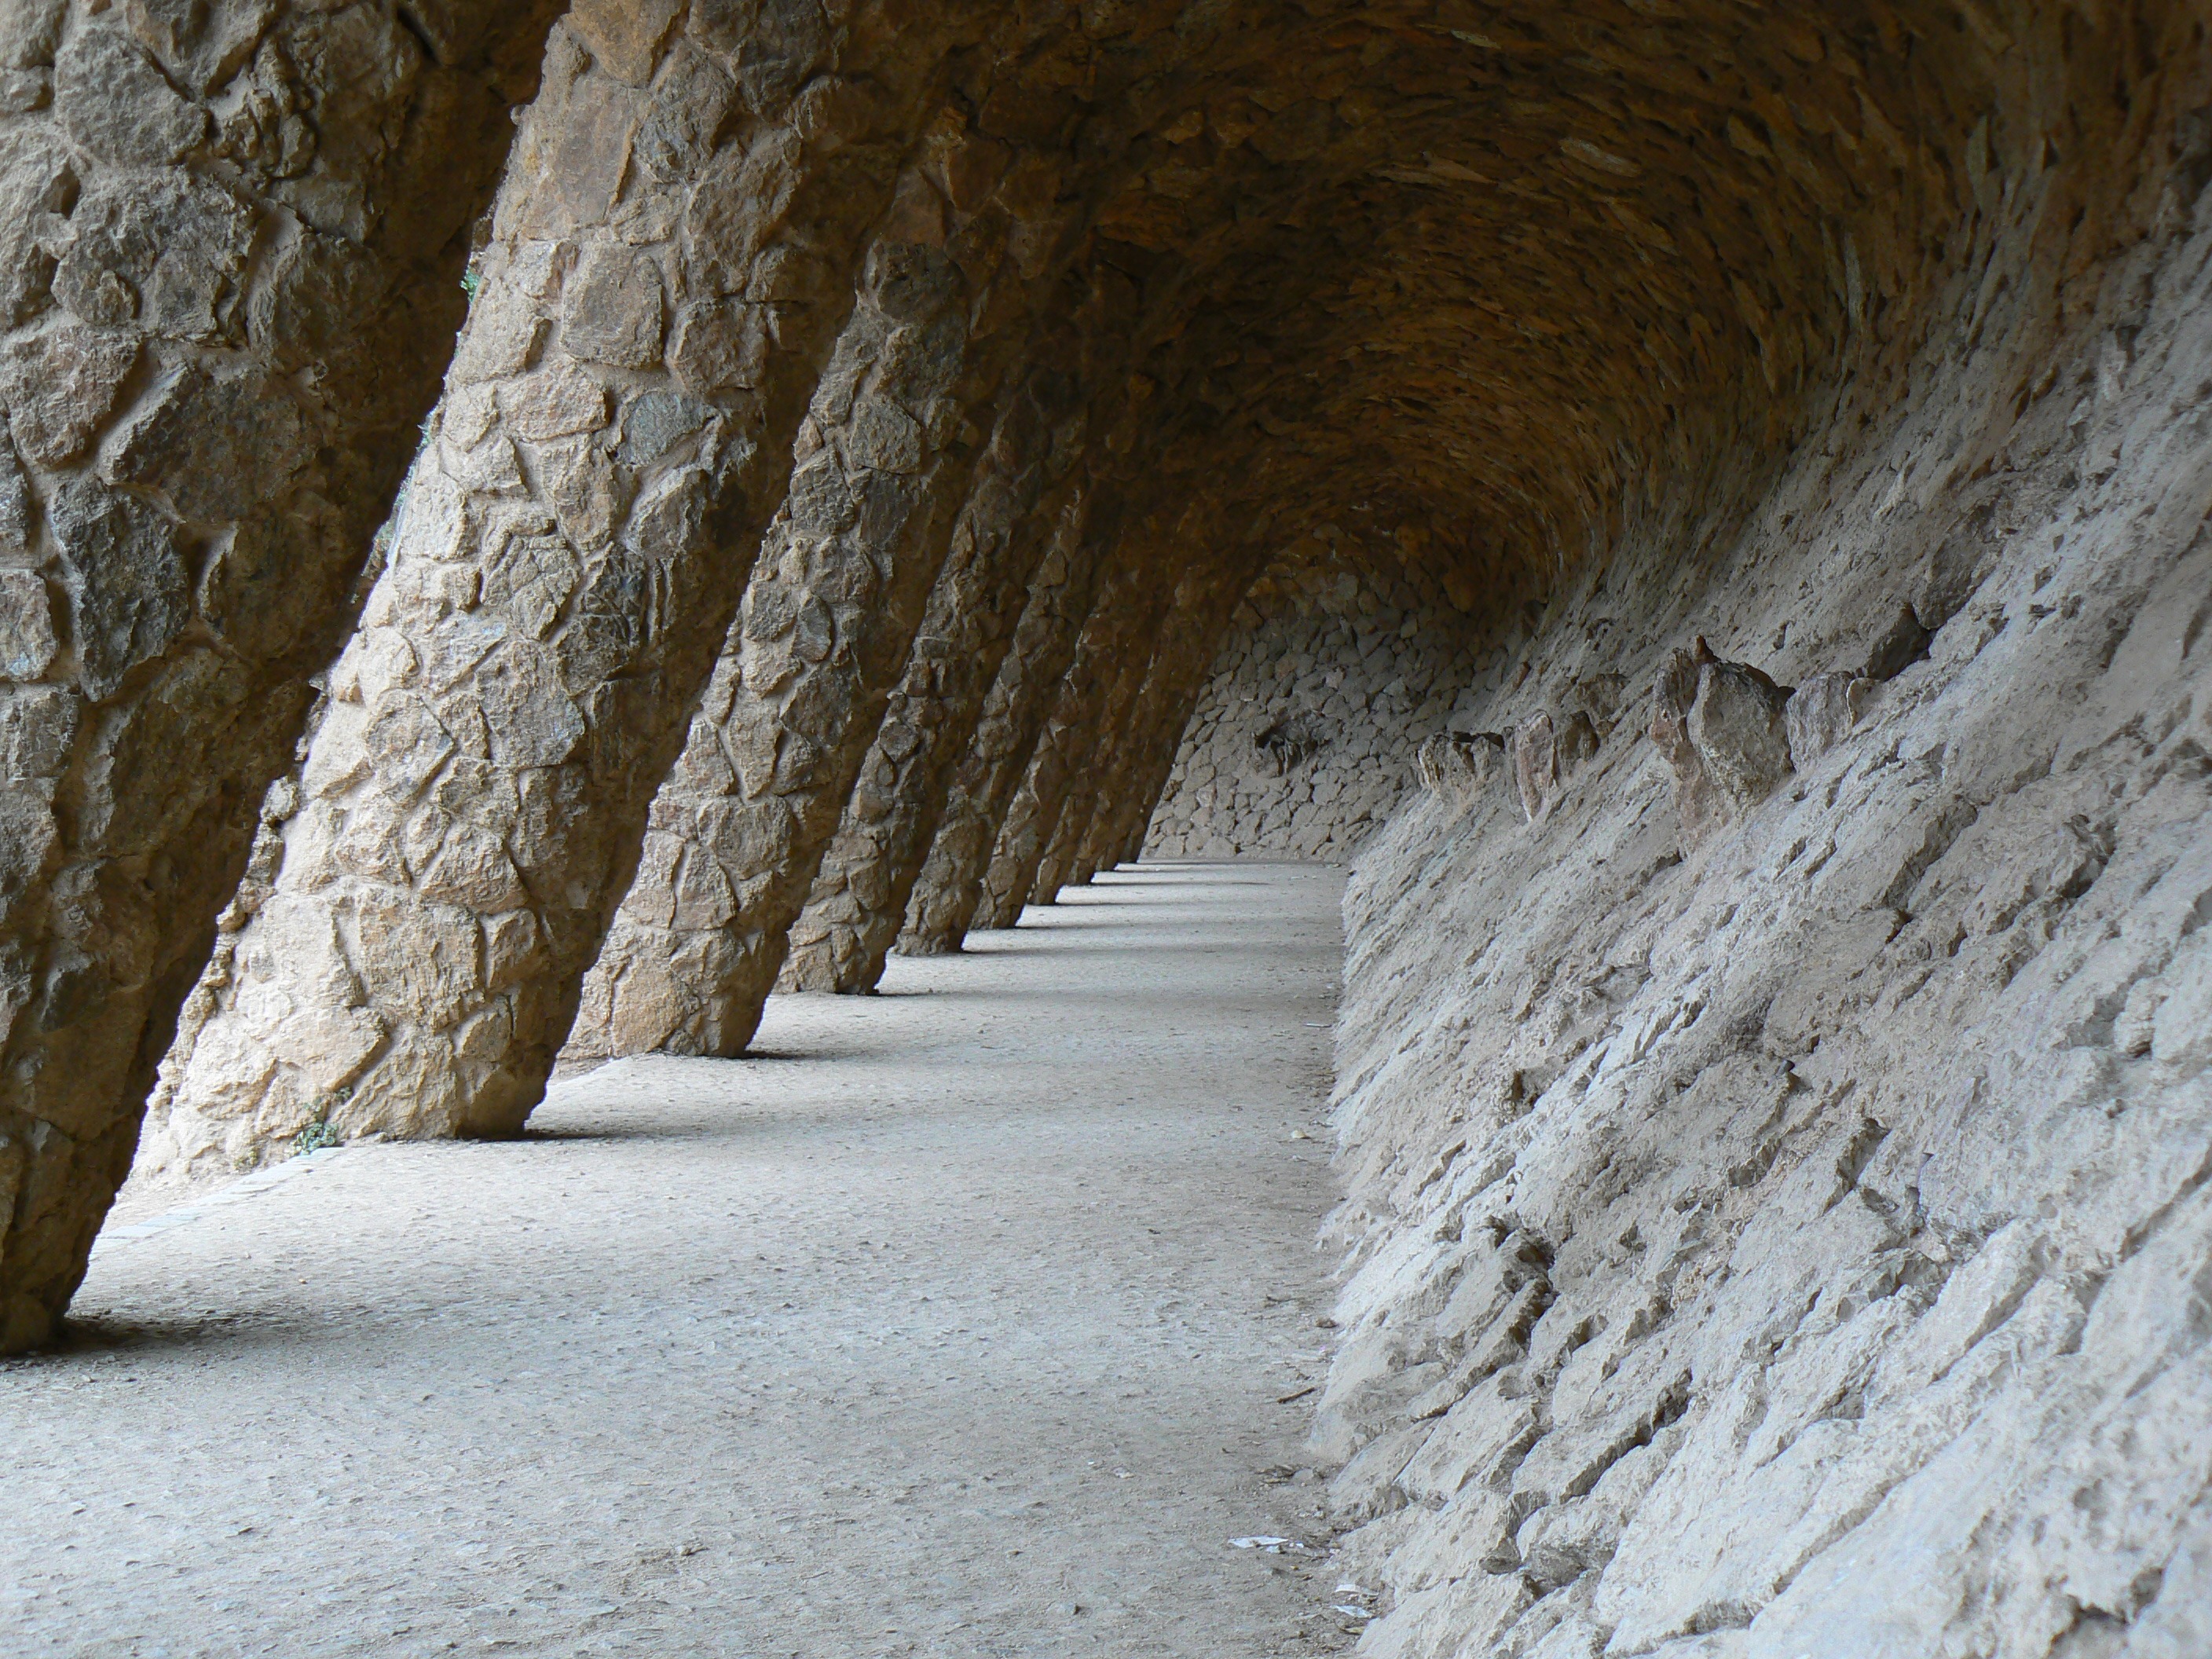
rock, wall, formation, arch, art, geology, temple, infrastructure, gaudi, wadi, columnar, oblique, ancient history